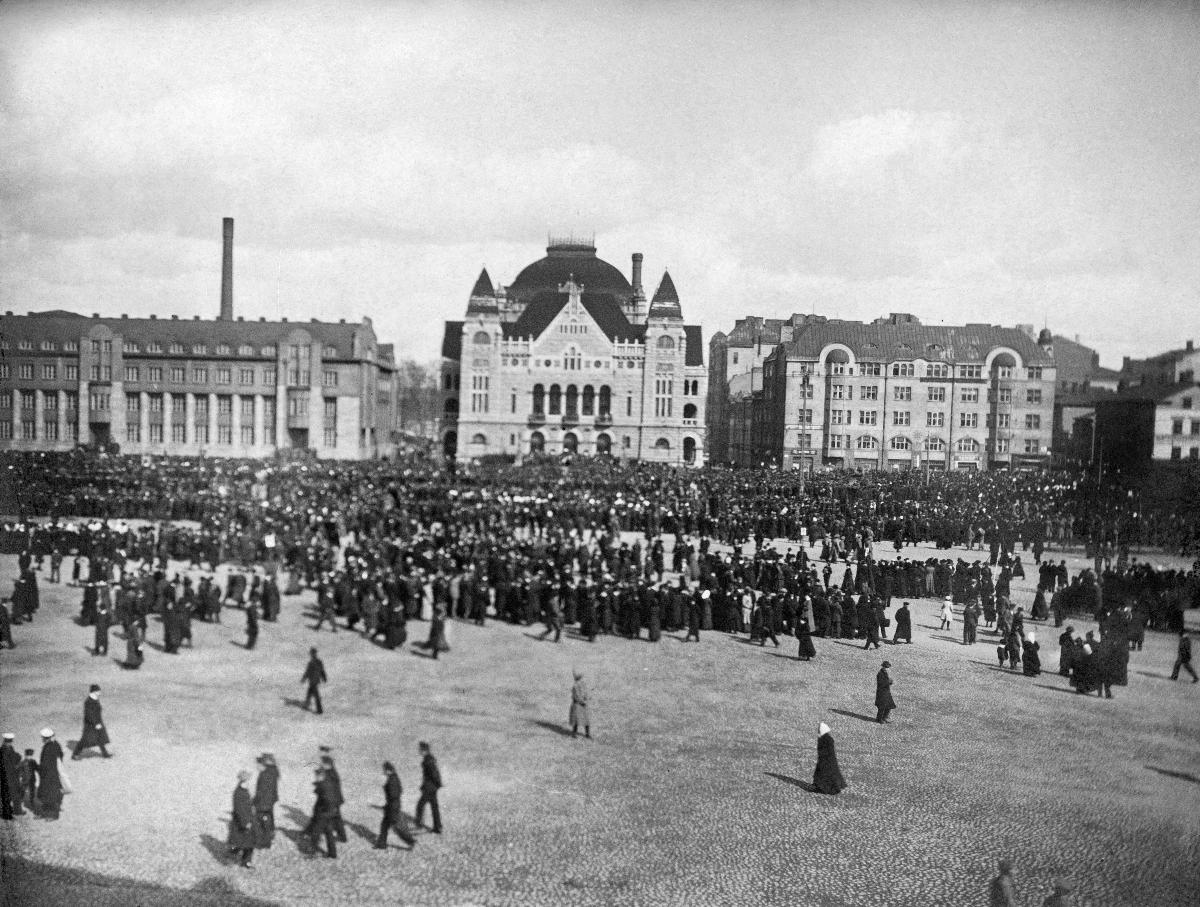
Vapunpäivä Helsingissä 1917
The First of May in 1917
sisällön kuvaus: Työväki järjestäytyy kulkueeksi Kansallisteatterin edustalla Helsingin rautatientorilla vapunpäivänä 1.5.1917. content description: The workers get organized for a procession in front of the Finnish National Theatre, on Helsinki Railway Square First of May 1917.
Vuosi: 1917
Paikka: Rautatientori; Pohjoismaat, Suomi; Pohjoismaat, Suomi, Uusimaa, Helsinki
Aiheet: vappu; mielenosoitukset; työläiset; torit; May Day; demonstrations (activism); workers; marketplaces; demonstration; first of May; people; squares; första maj; demonstrationer (meningsyttringar); arbetare; torg